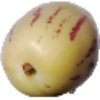
Label: pepino